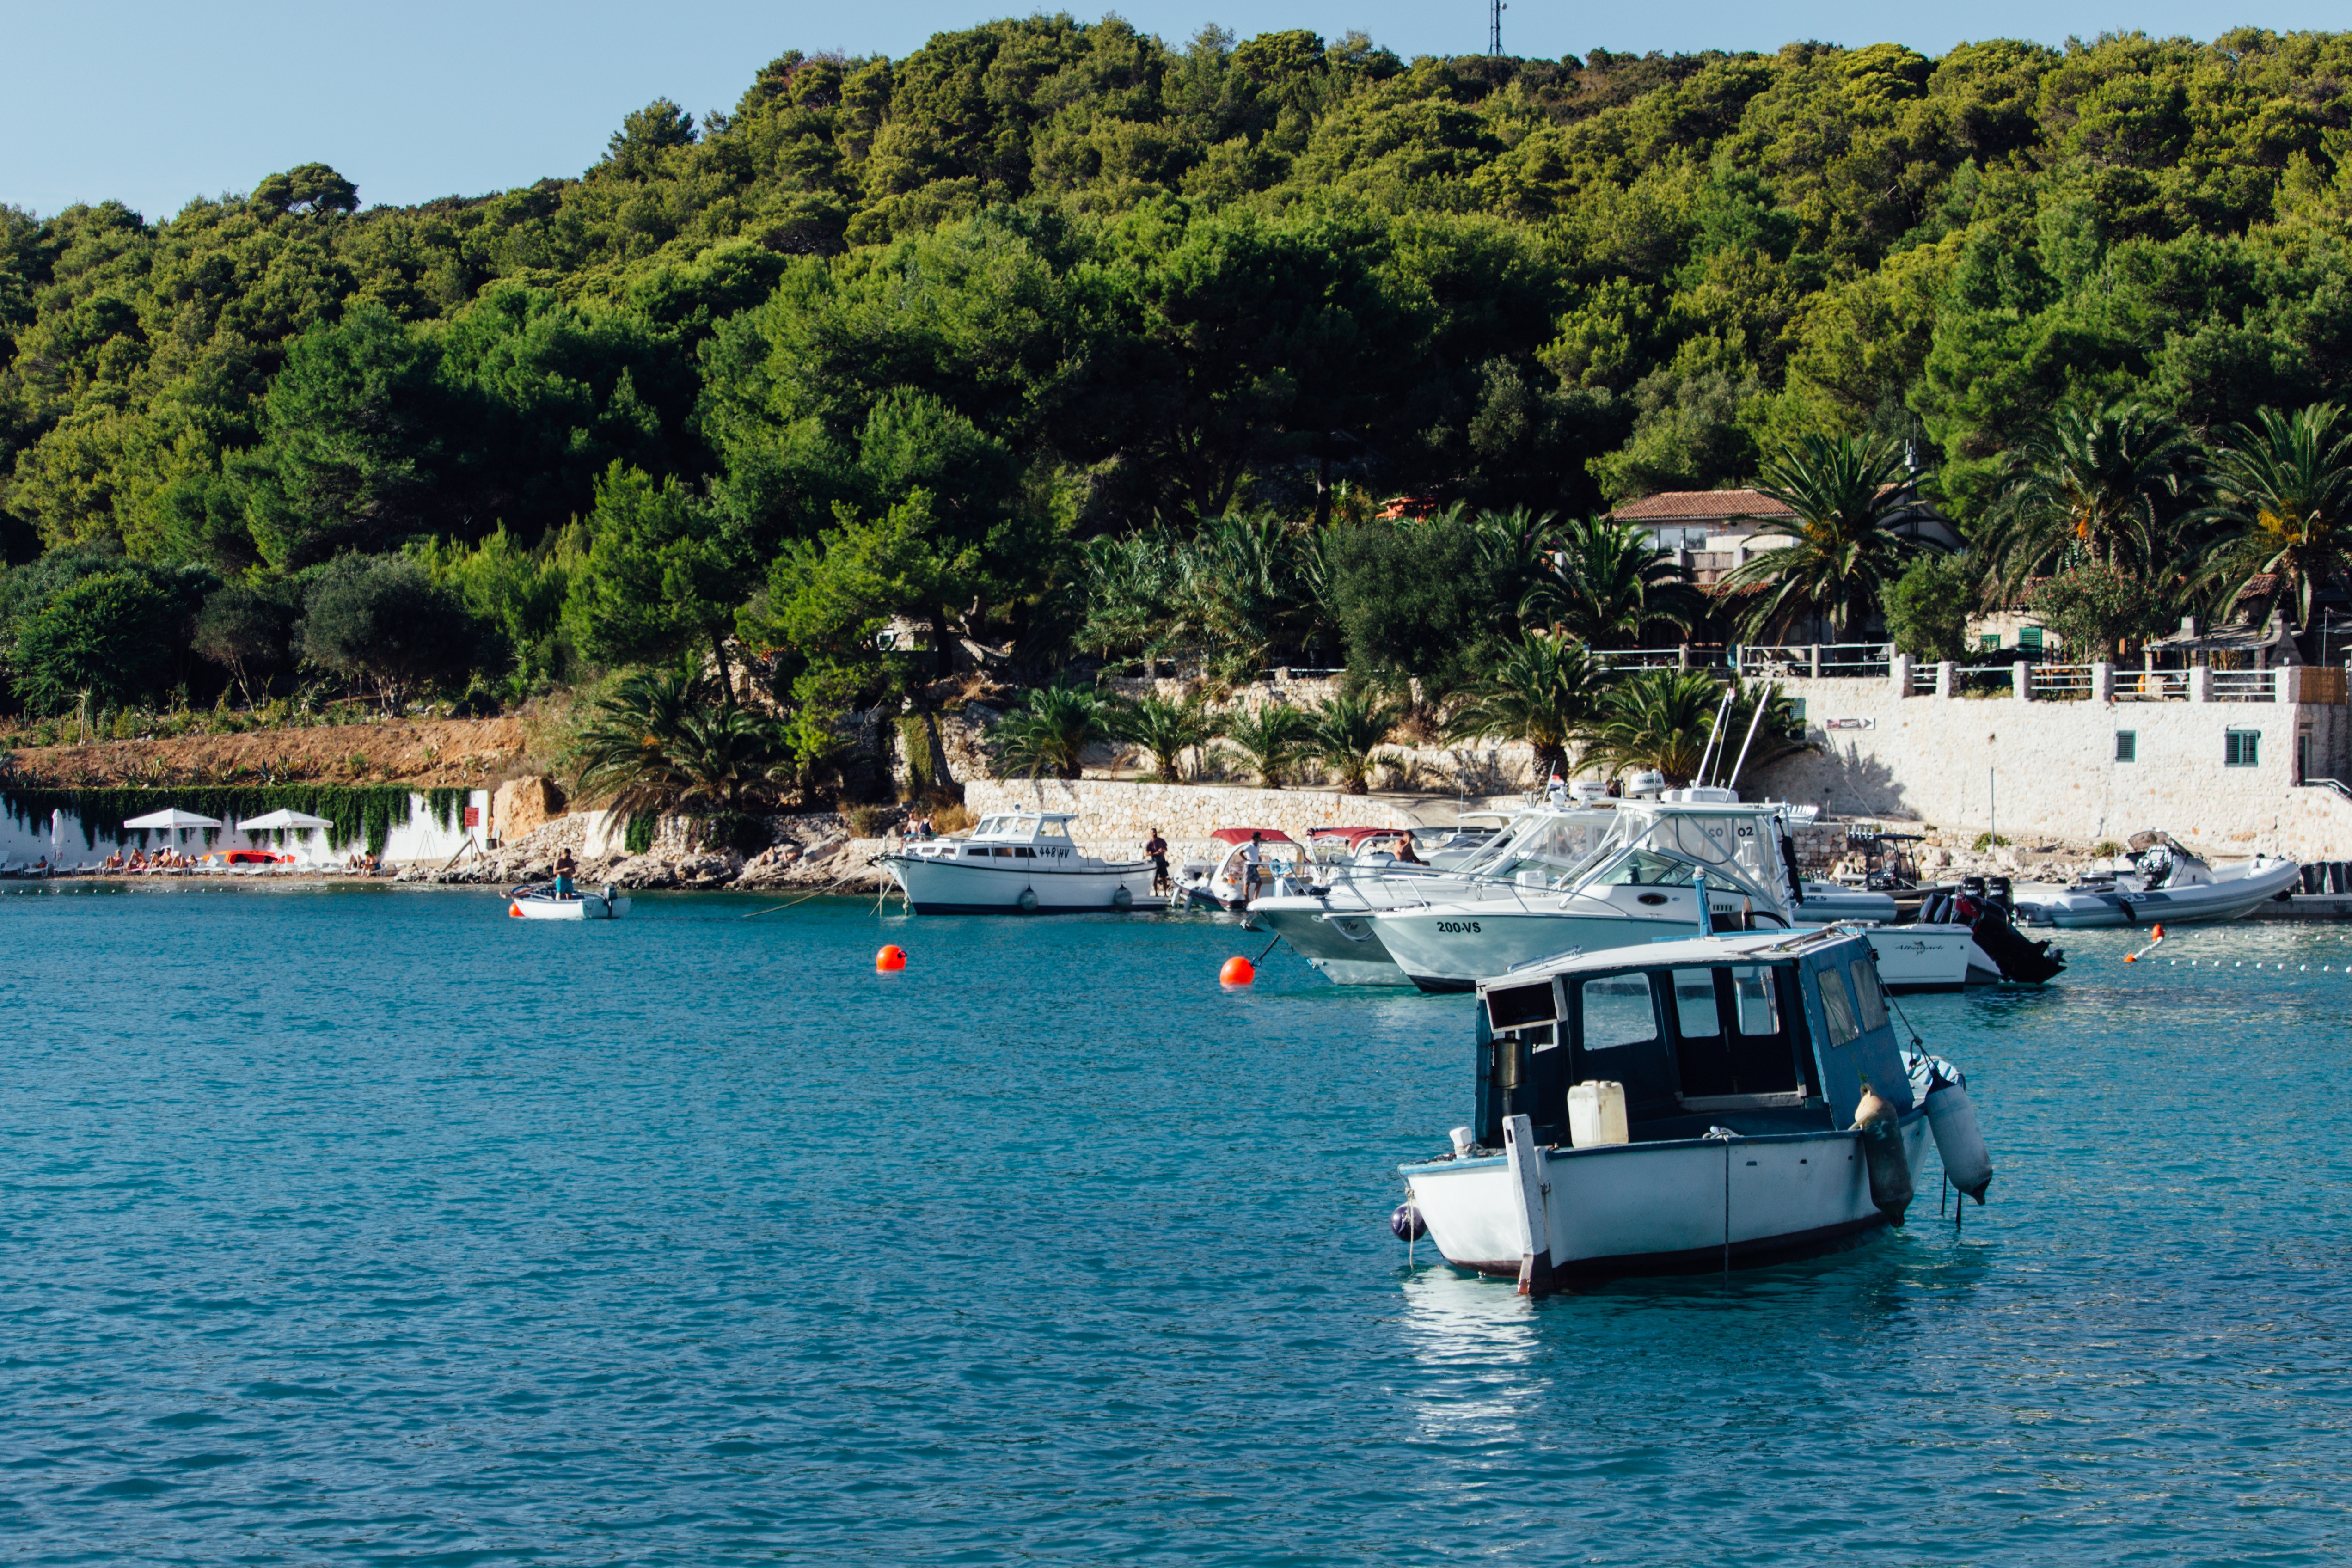
beach, sea, coast, dock, vacation, cove, vehicle, lagoon, bay, island, marina, resort, caribbean